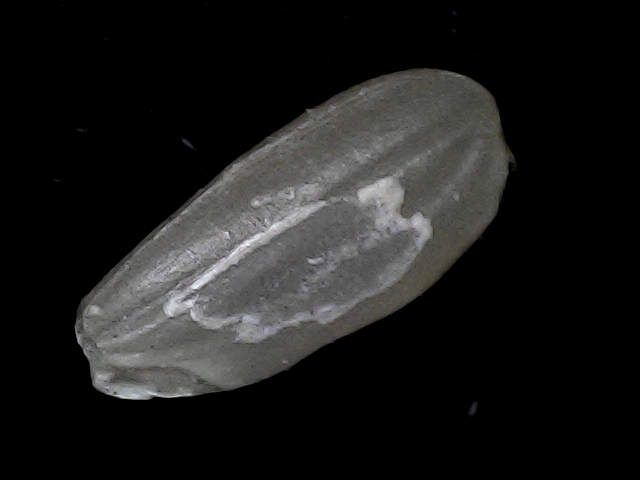
Rice variety: BD52